McLaren 720S

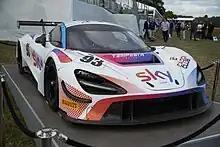
Sky - Tempesta Racing 720S GT3 Evo

Unveiled on the 27 July 2021, the convertible is a limited (765 units worldwide) version of 765LT coupe. It uses the same M840T engine which produces . The Spider weighs less than the 720S Spider at , making it heavier than the coupe.